Trygve Utheim

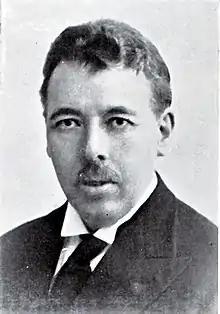
Trygve Utheim

Trygve Utheim (16 September 1884 – 15 June 1952) was a Norwegian jurist and politician for the Liberal Party. He was the Norwegian Minister of Social Affairs from 1933 to 1935.